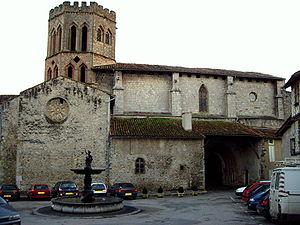
Les listes suivantes recensent les cathédrales catholiques de France.
La cathédrale Saint-Lizier est une cathédrale catholique romane, située à Saint-Lizier en Ariège. Elle ne doit pas être confondue avec la Cathédrale Notre-Dame-de-la-Sède sise dans la même ville, et qui a également le titre de cathédrale.
Cet article recense les monuments historiques français classés en 1886.